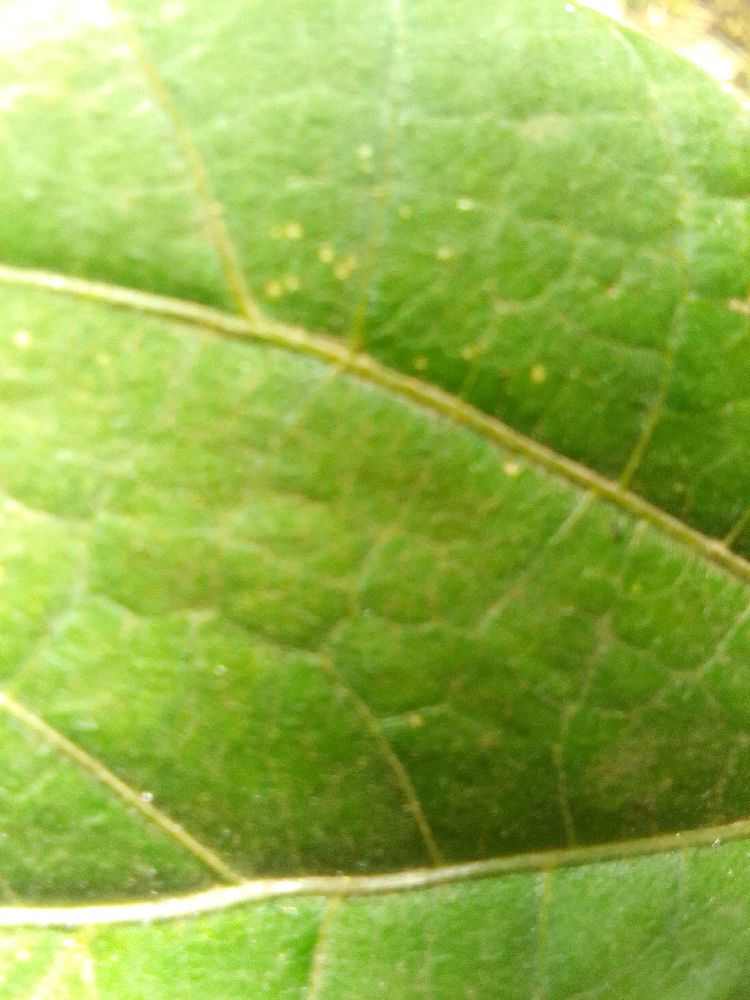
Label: healthy